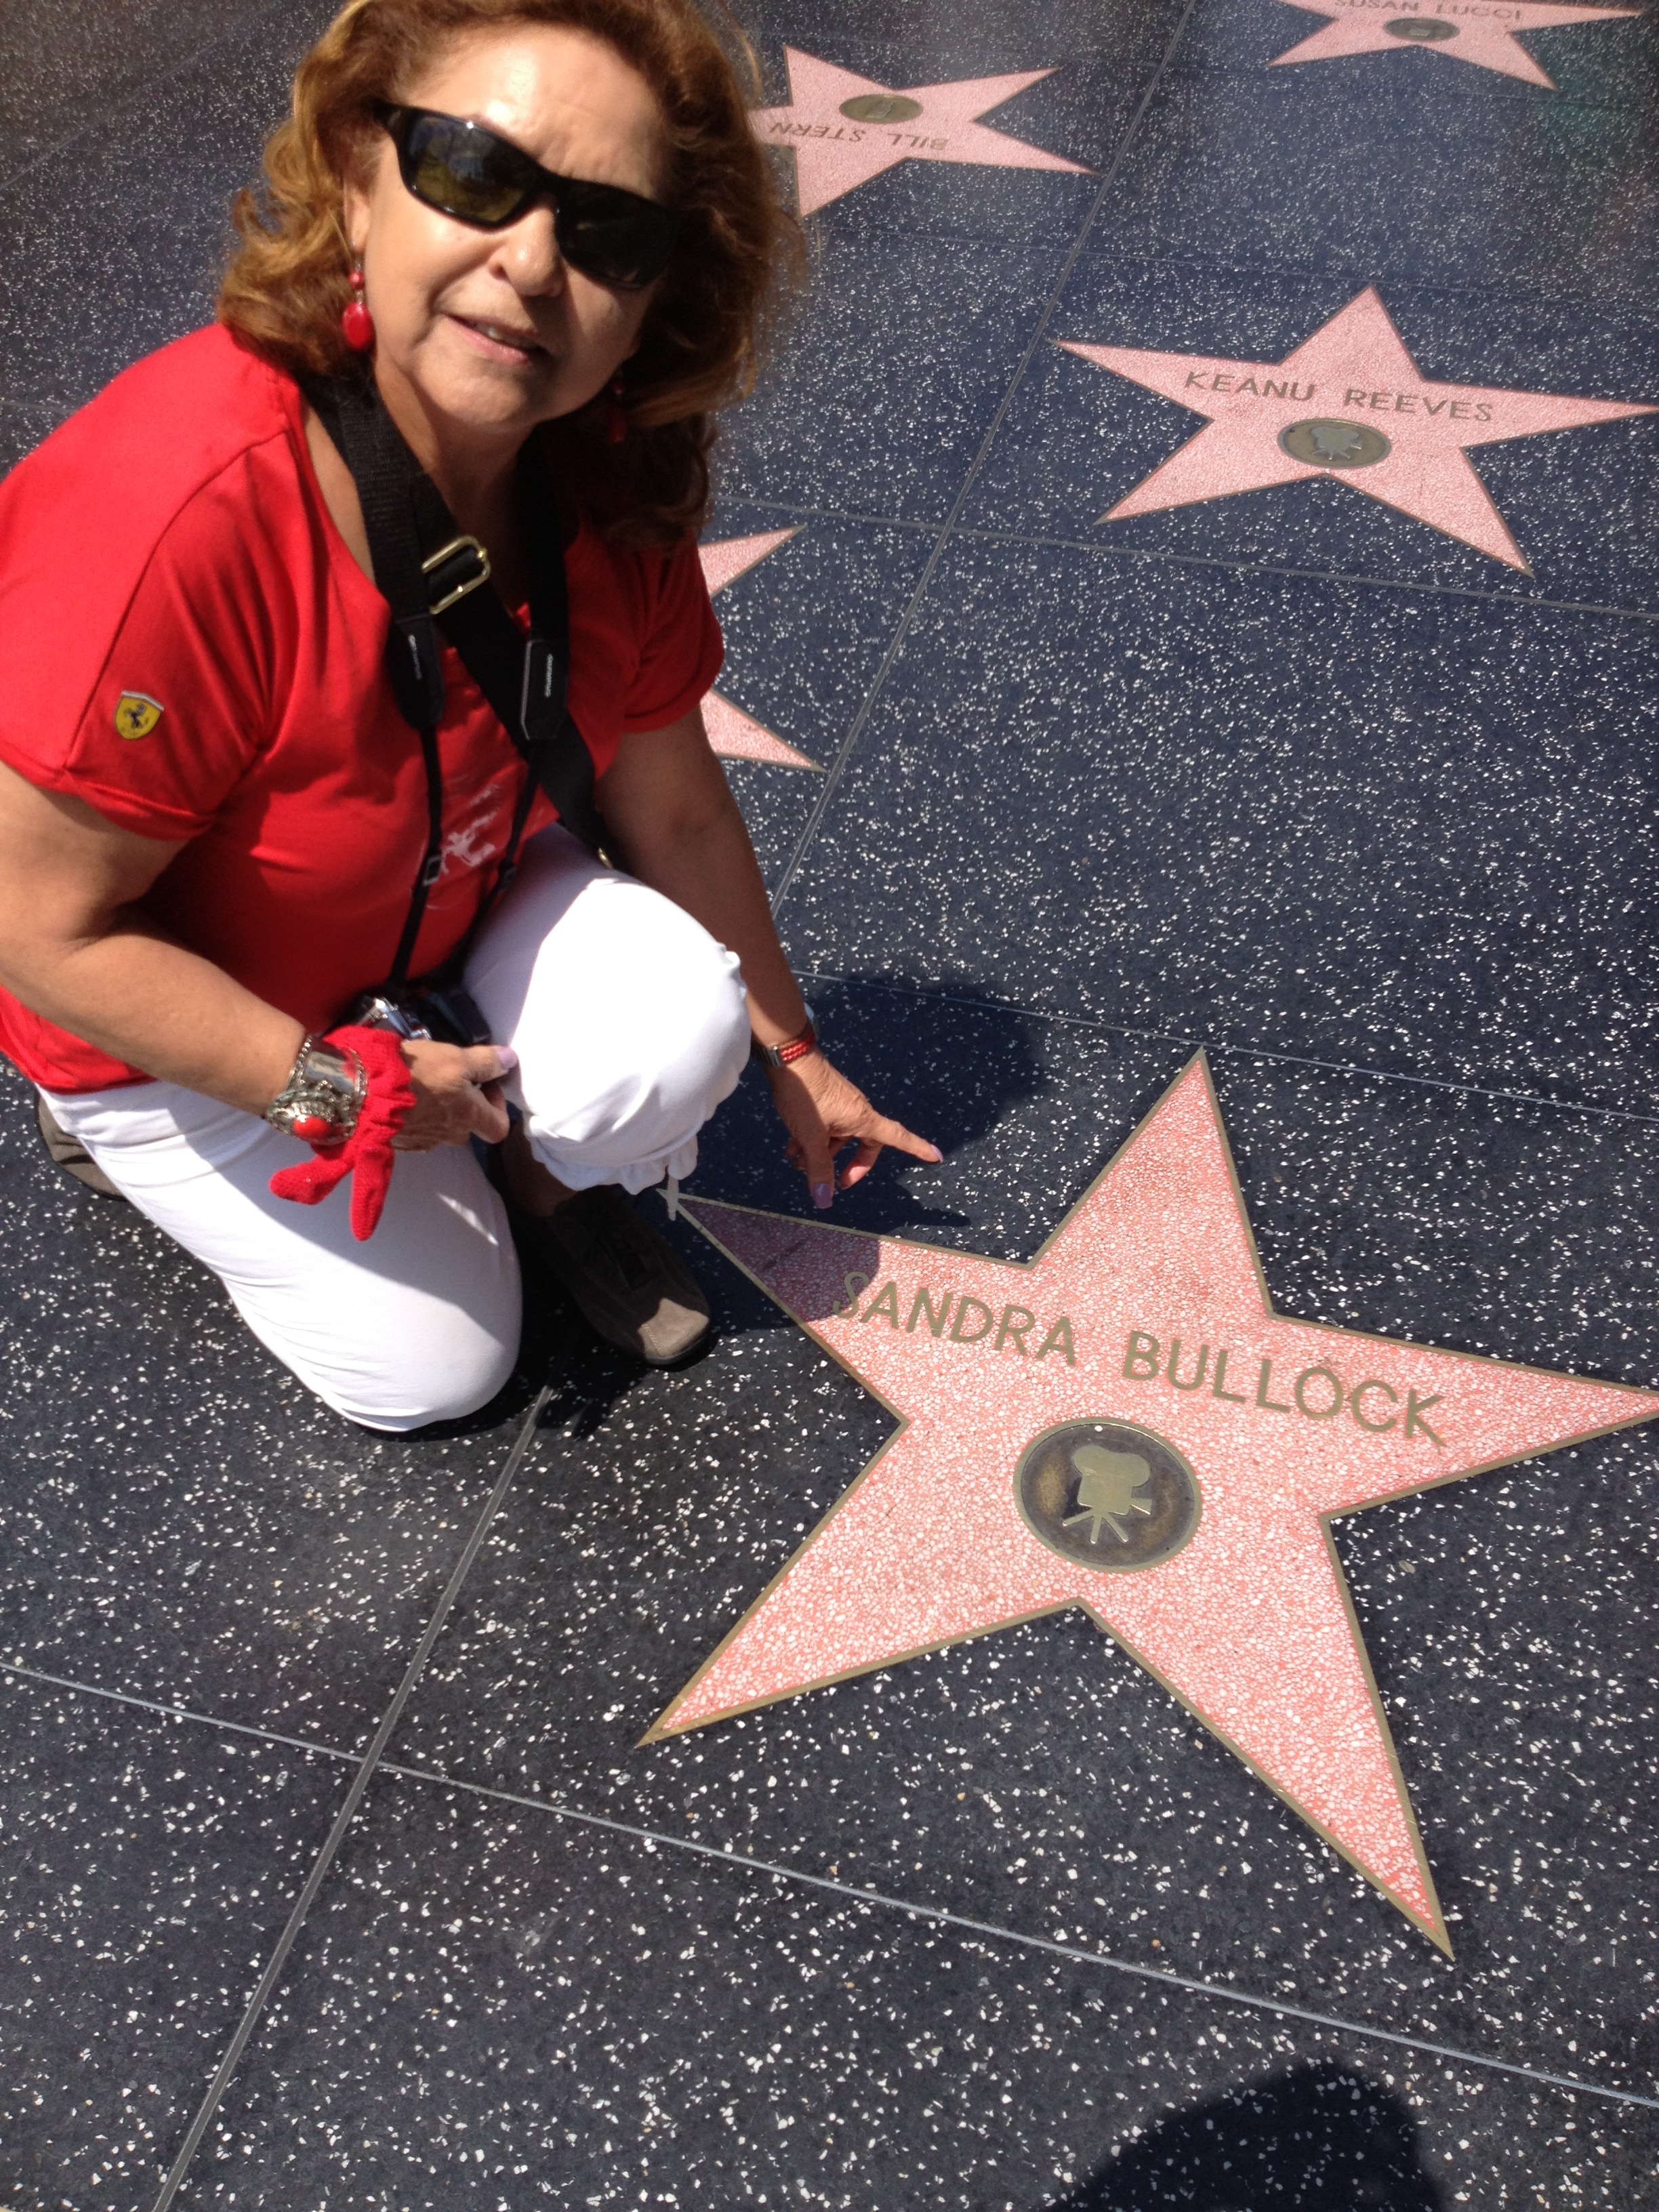
red, color, costume